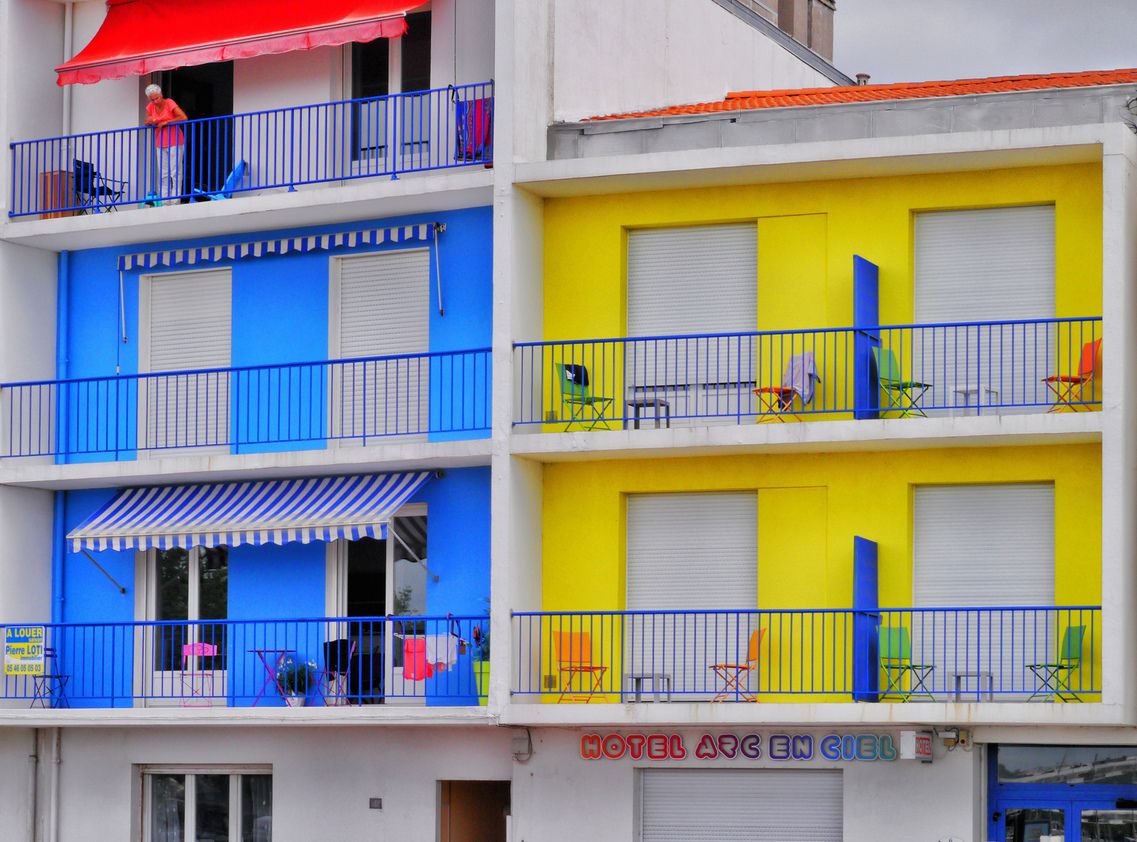
Symmetrical Colorful Balconies
A building made up of symmetrical blue and yellow balconies on both sides. Some of the balconies are covered with awnings. A part of the building entrance is seen in the bottom of the picture.
Captured from a slightly low angle in daylight, this photograph highlights the building’s vivid color palette of yellow and blue. The strong contrast of these colors against the white building create a happy, lively atmosphere.
Labels: Architecture, Balcony, Building, Handrail, City, Person, Home Decor, Chair, Furniture, Window, Urban, Railing, Canopy, Awning, Neighborhood, Door
Camera: Panasonic DMC-GX1
Aperture: F9
Exposure: 1/320 sec
ISO: 160
Focal length: 42.0 mm